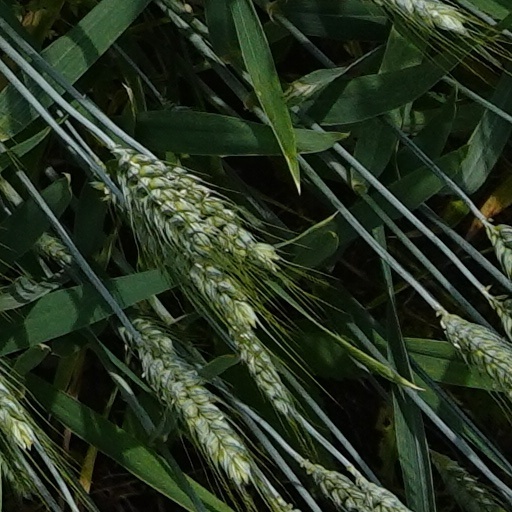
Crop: wheat